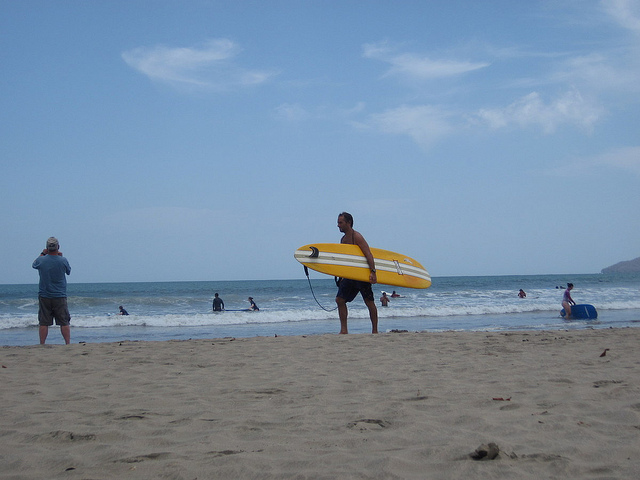
user: Given an image and a question. Answer the question in a short answer. Question: Is it safe or unsafe to drink the water here? Short Answer:
assistant: unsafe